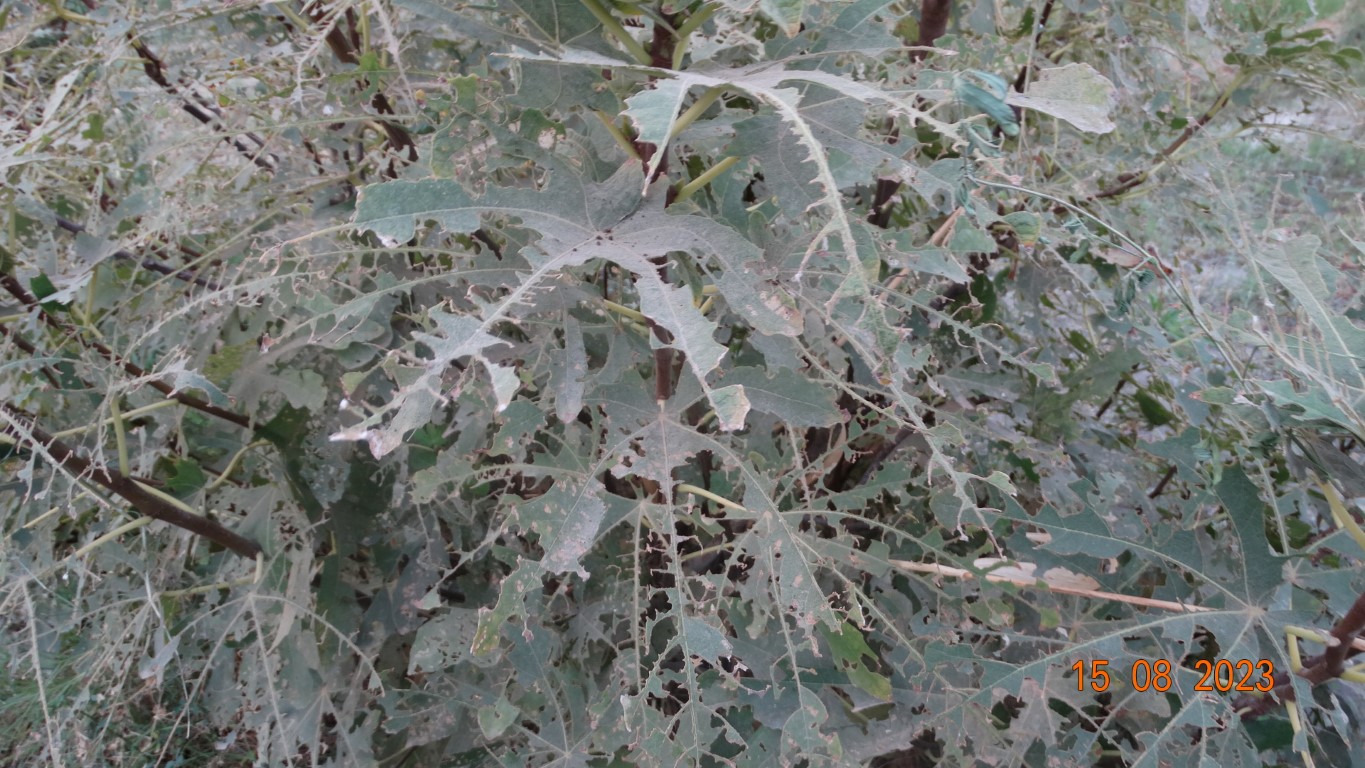
Label: infected